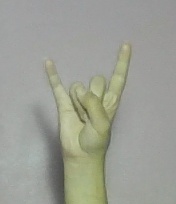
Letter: la